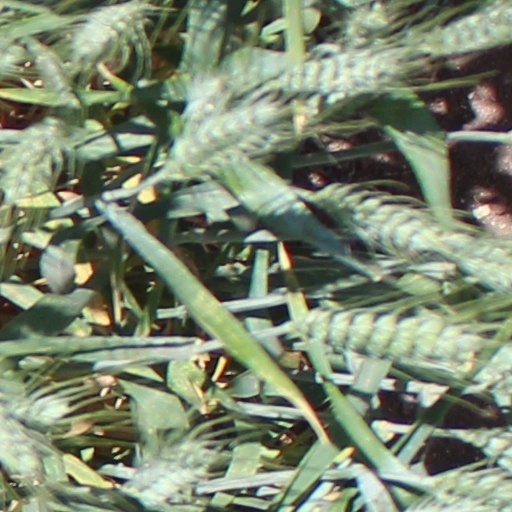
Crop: wheat